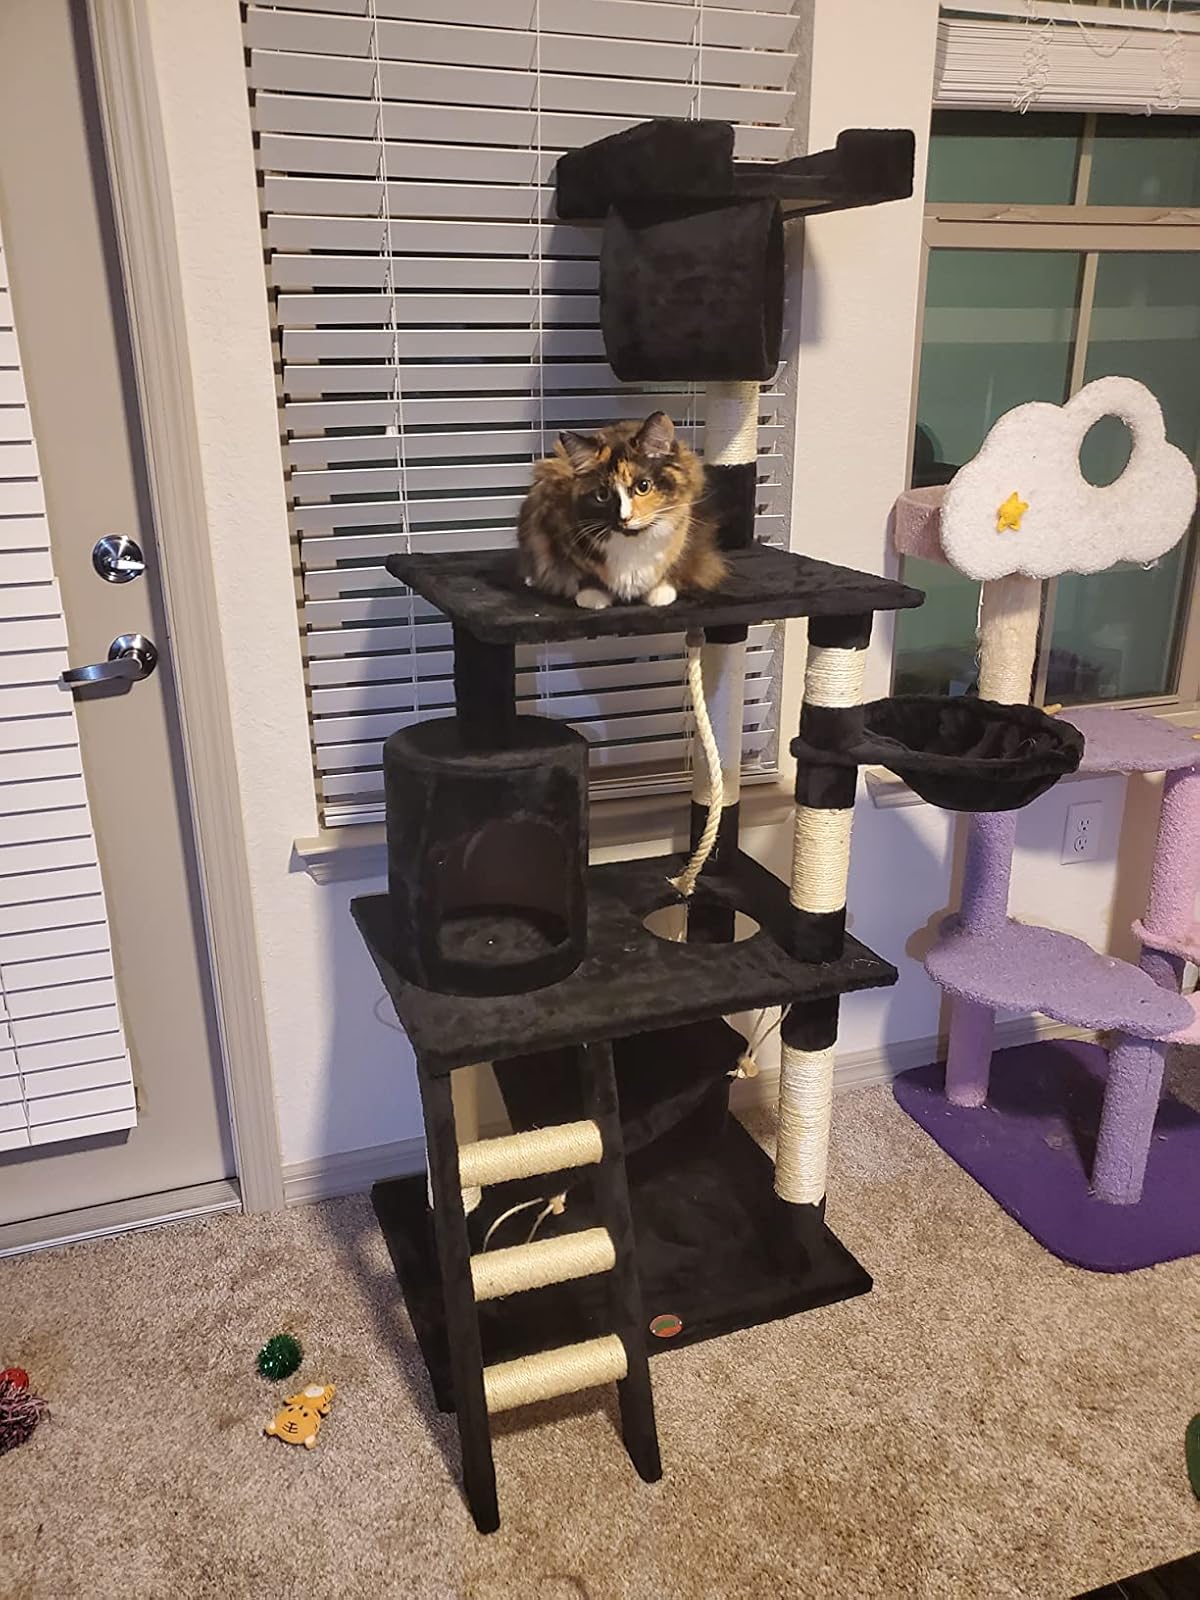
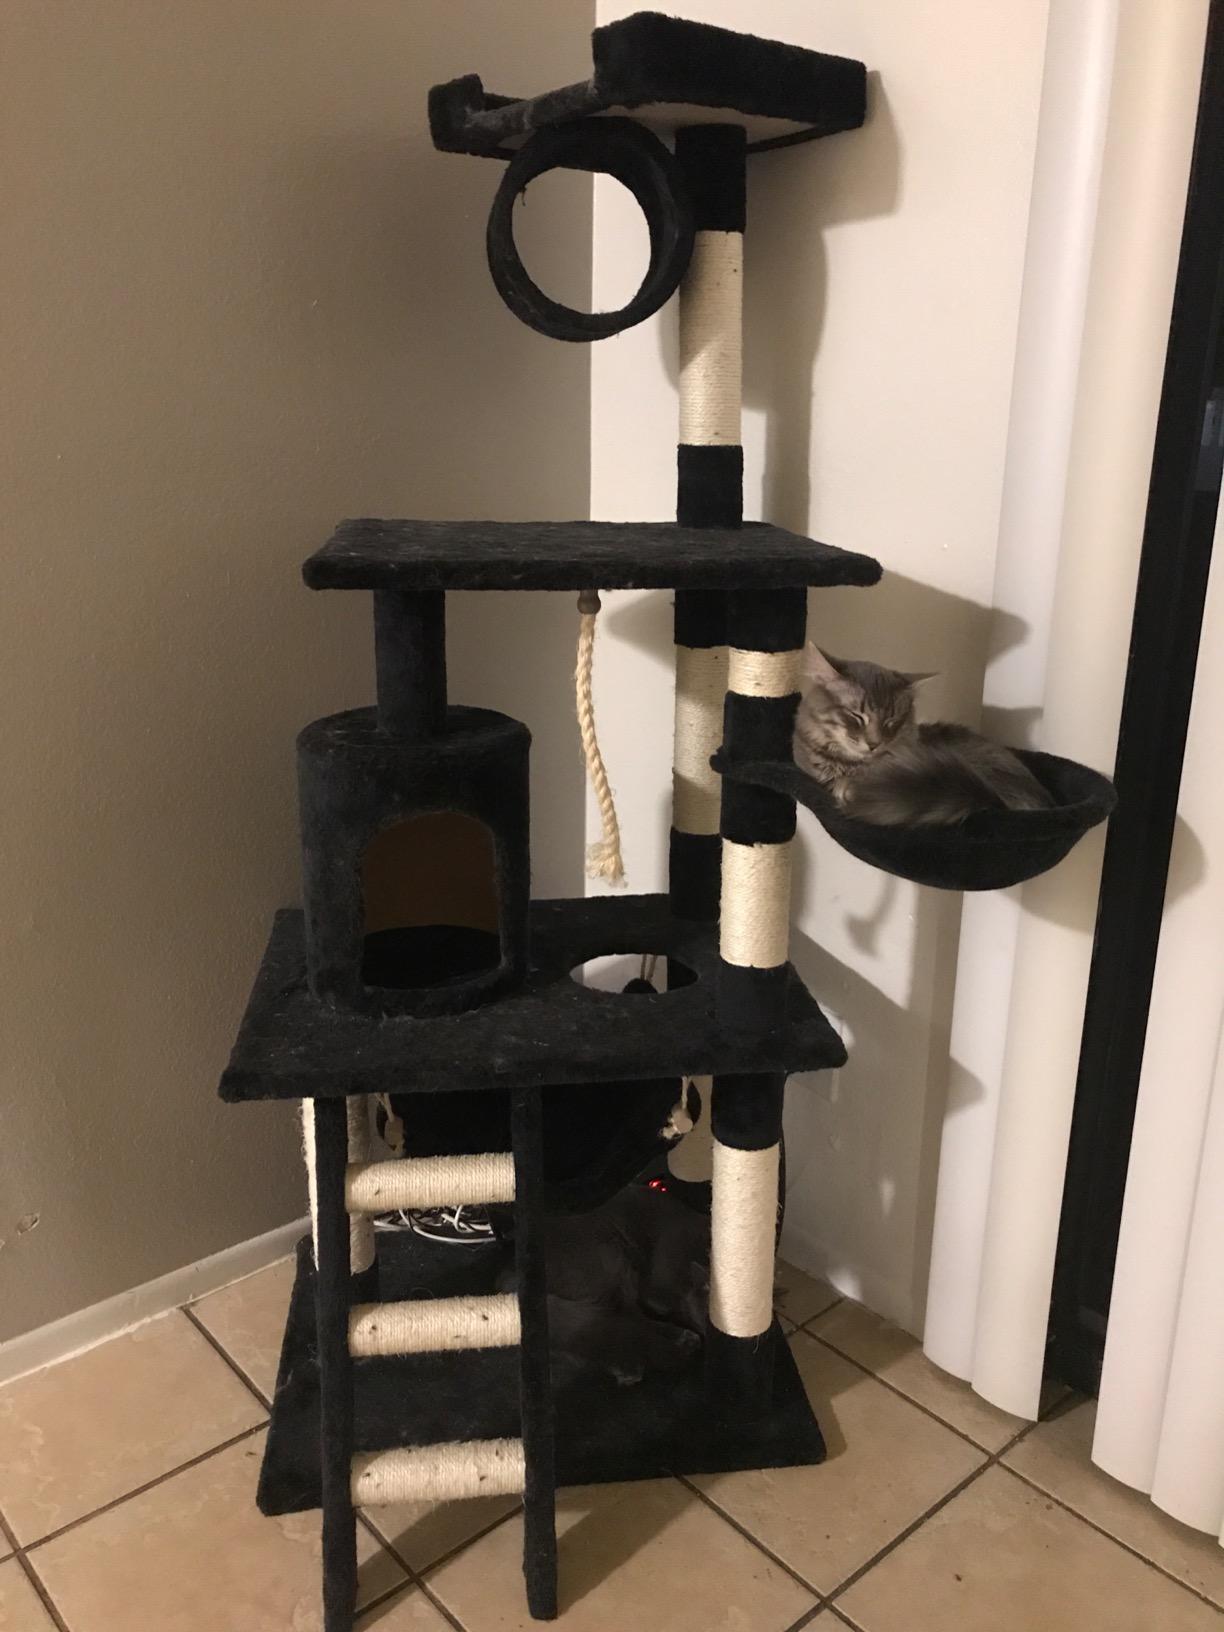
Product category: items_cat tree
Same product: yes